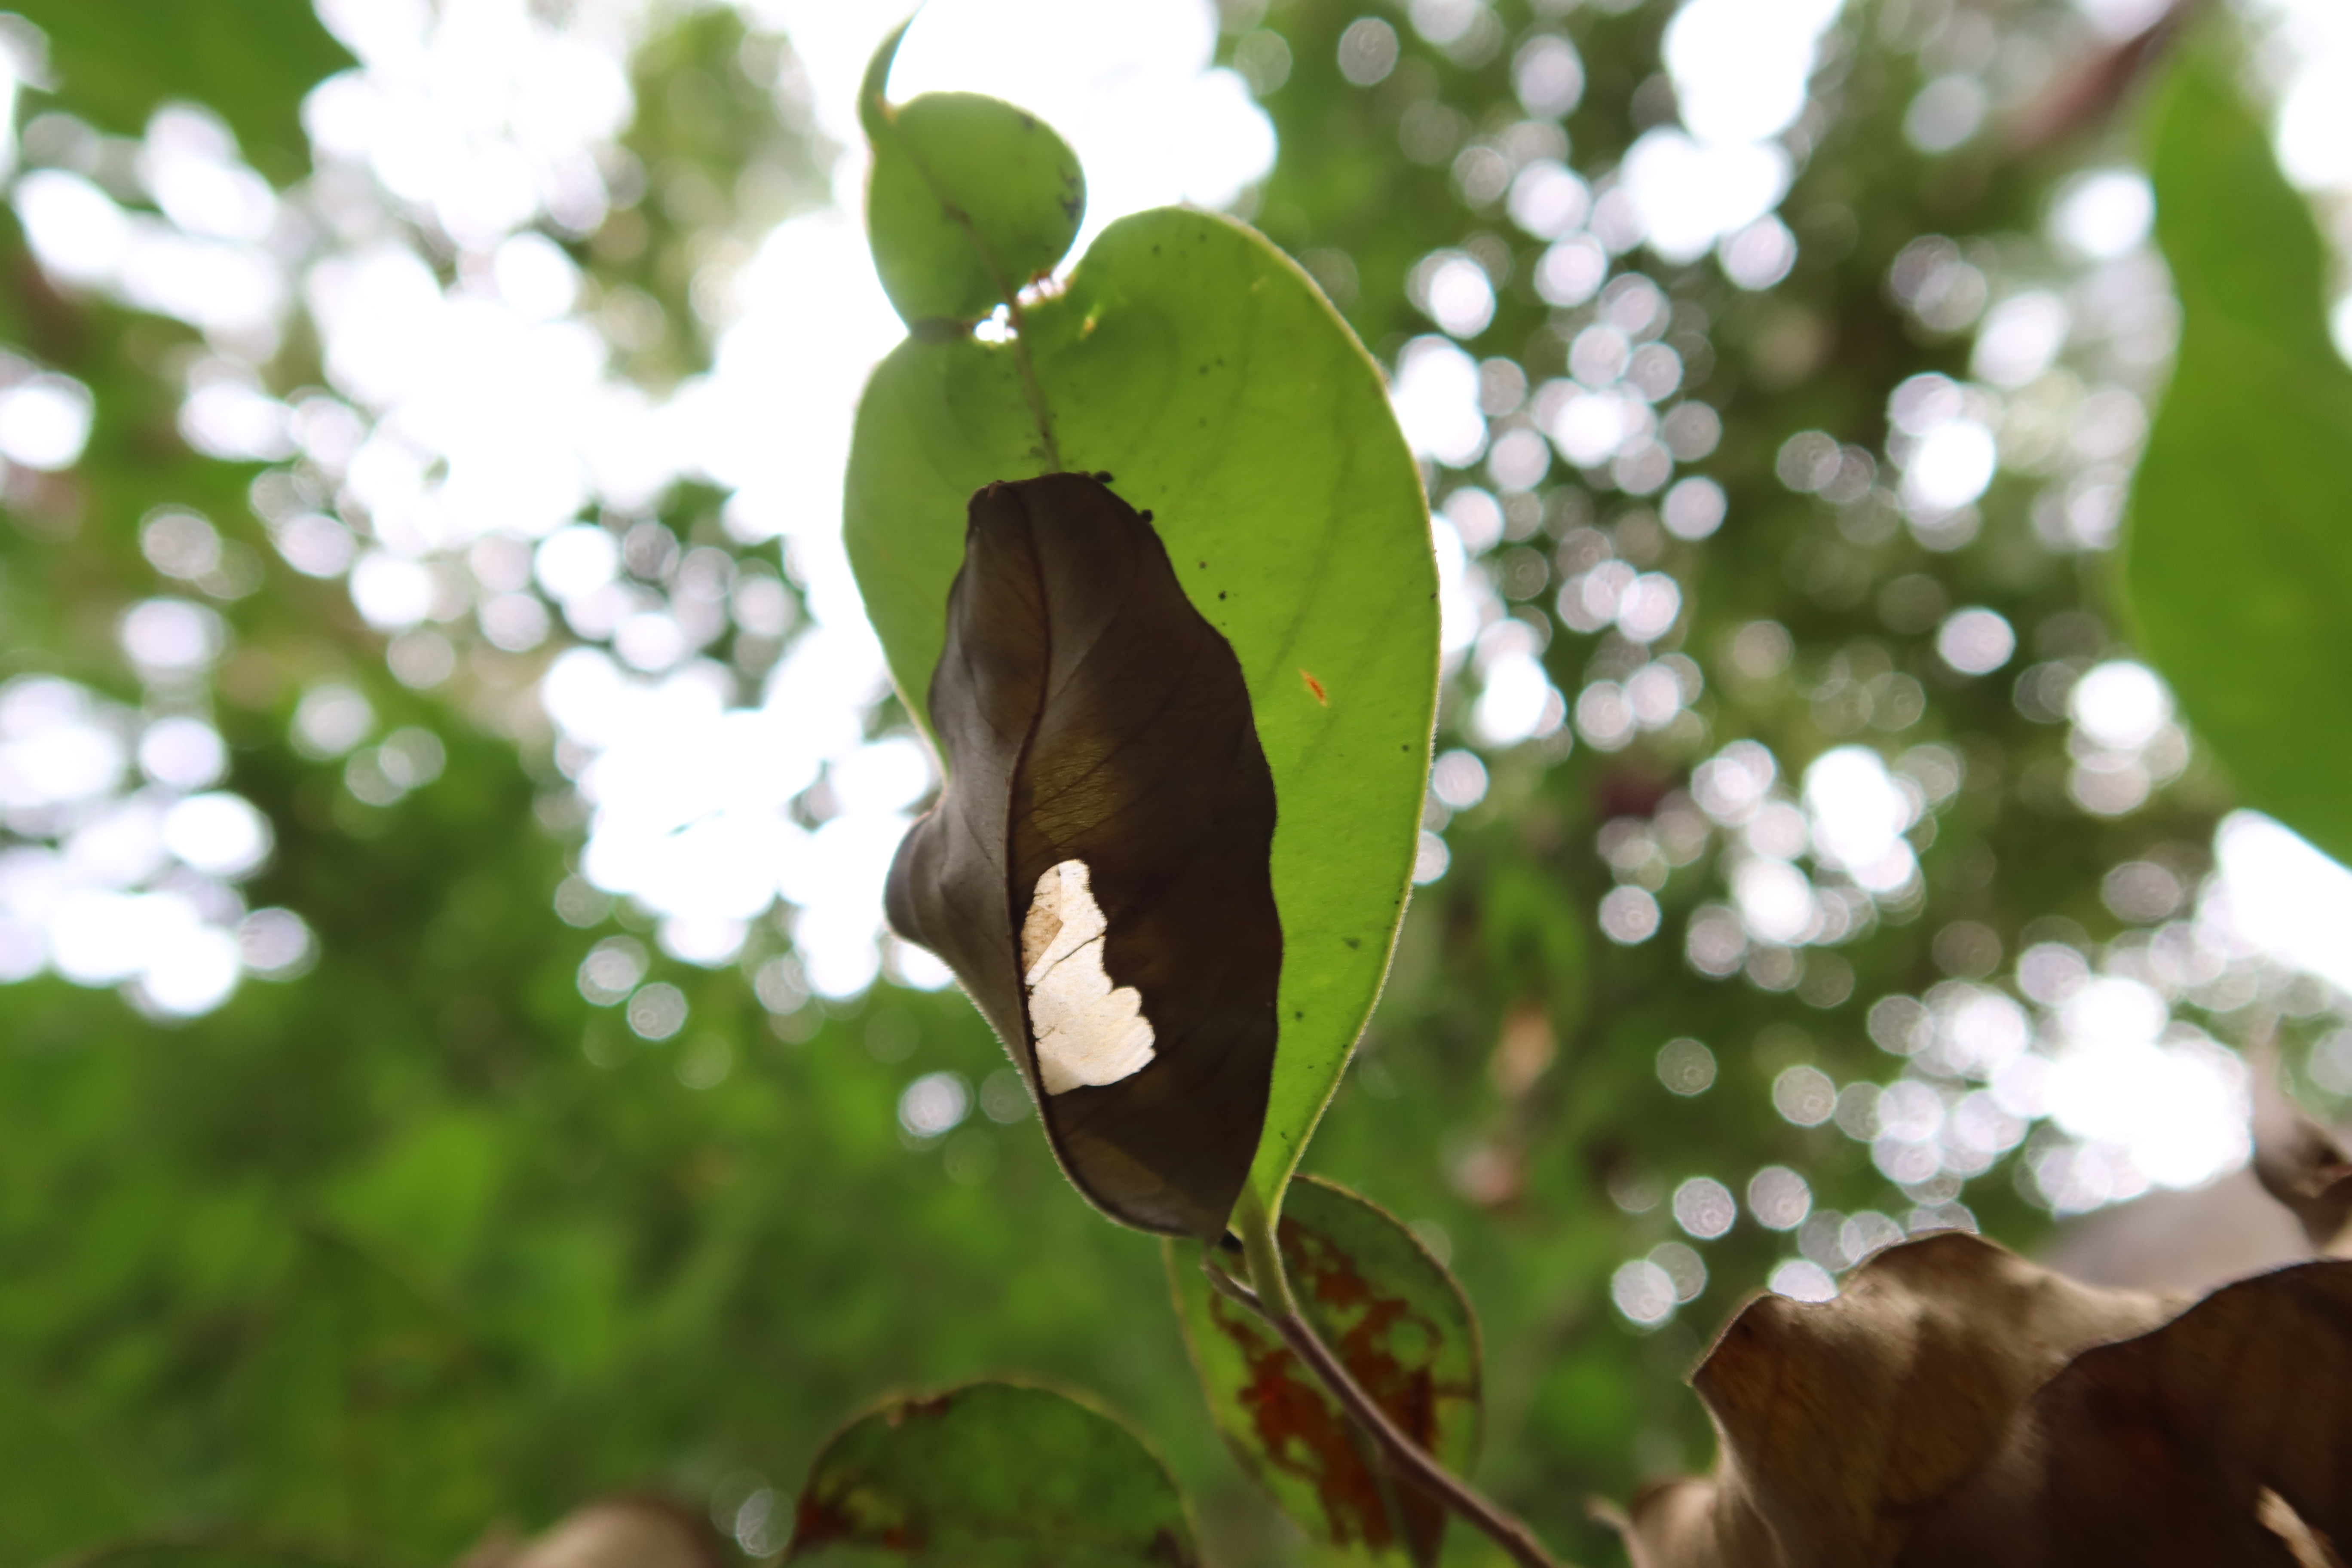
Label: Translucent lesion